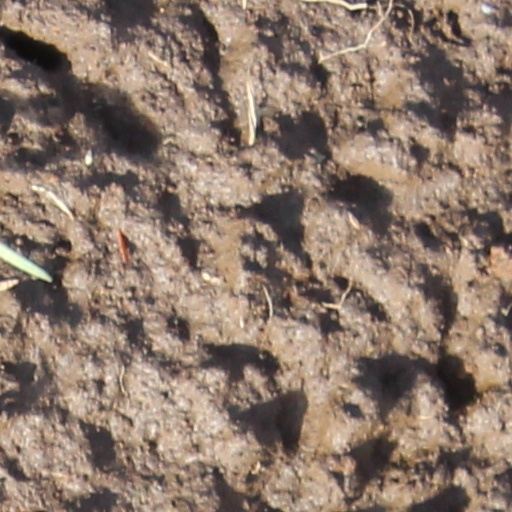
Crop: wheat